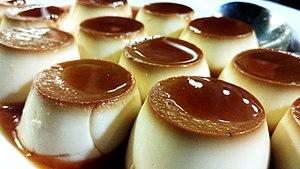
Crème caramel, flan au caramel, ou crème dessert au caramel est une crème dessert nappée d’une couche de caramel, par opposition à la crème brûlée, qui est une crème dessert où la caramélisation n’est que sur le dessus. Le plat se déguste partout dans le monde.